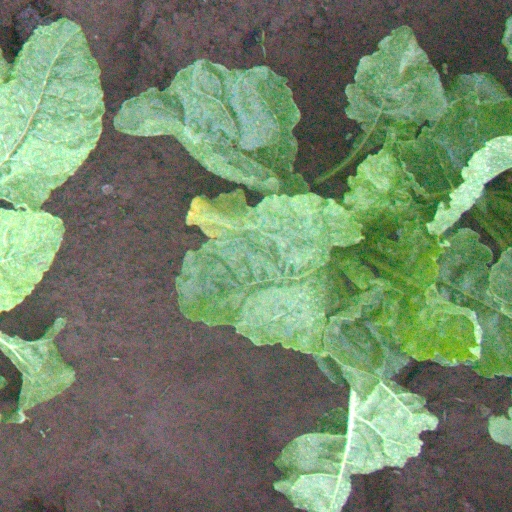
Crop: sugar beet